Szprotawa

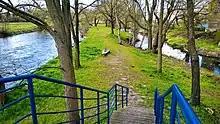
The mouth of the Szprotawa River (on the right) to the Bóbr river in the town of Szprotawa

See twin towns of Gmina Szprotawa.